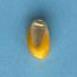
Maize quality: Good